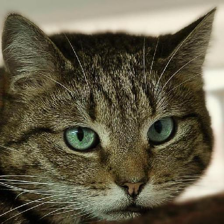
Label: animals